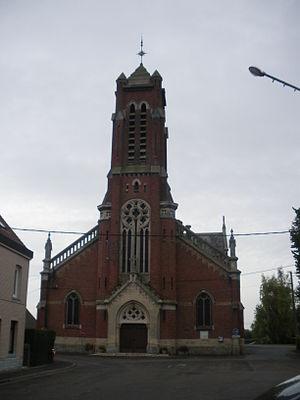
Vue de l'église Saint-Gilles de Neuf-Berquin.
Neuf-Berquin est une commune française, située dans le département du Nord en région Hauts-de-France.